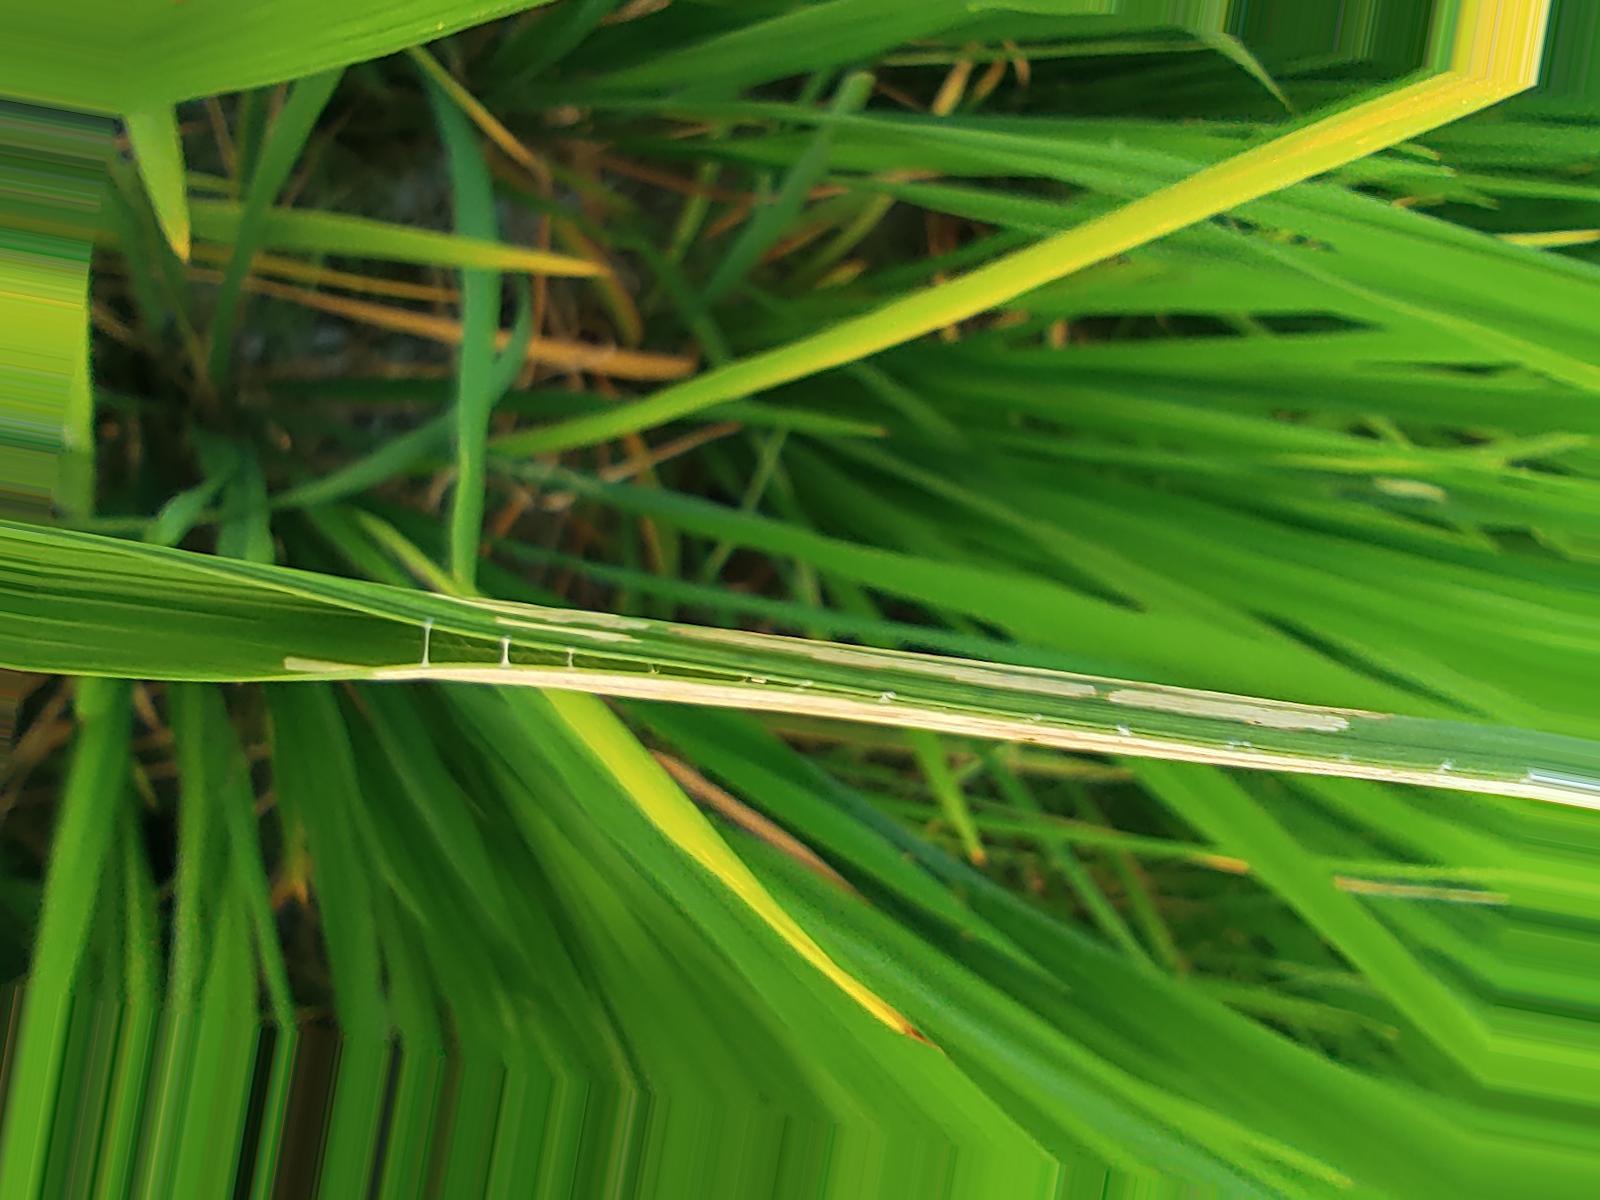
Nhãn: Sâu gai ( Hispa )